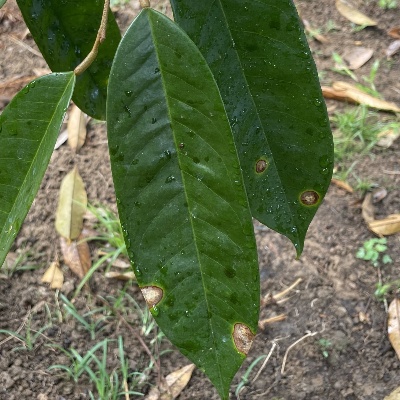
Label: Leaf_Phomopsis